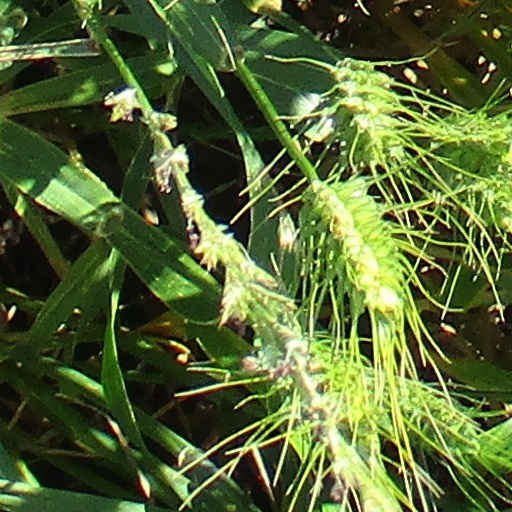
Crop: wheat